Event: Nepal Earthquake
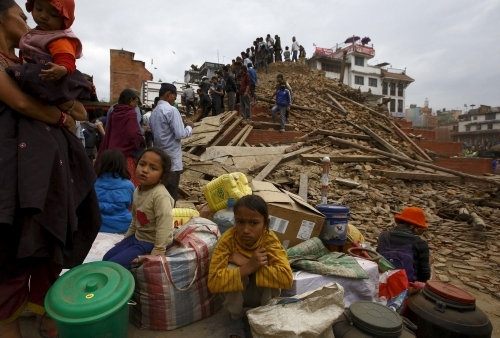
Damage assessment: damage